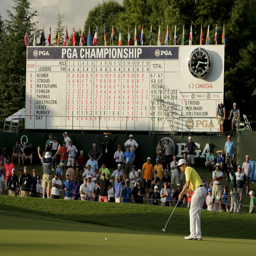
putts on the 18th hole during the third round of the golf tournament